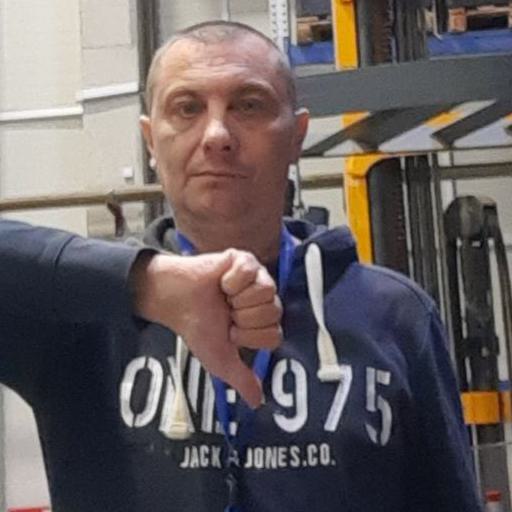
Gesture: dislike